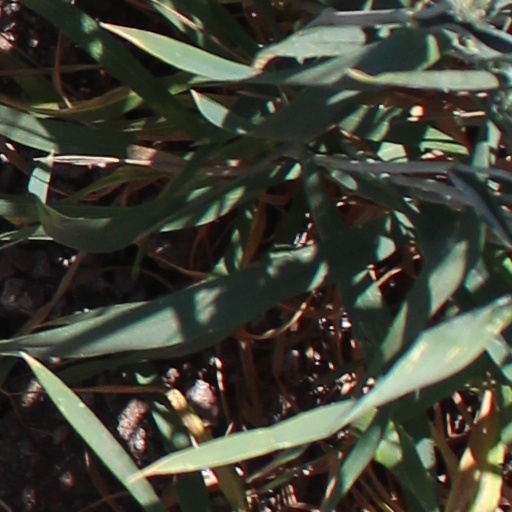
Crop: wheat